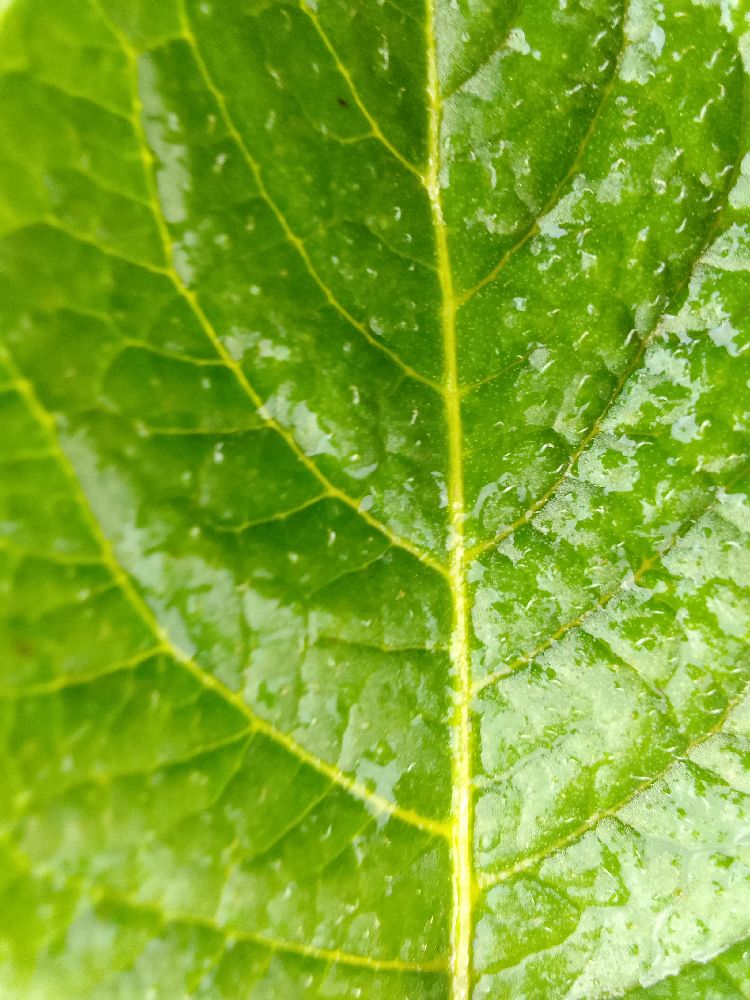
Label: Healthy